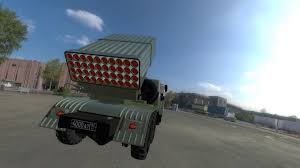
Label: BM-30